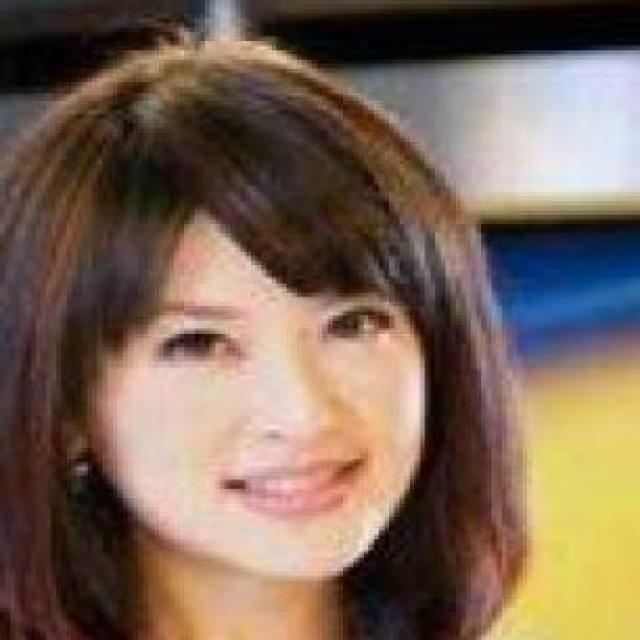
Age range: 21-44